Peñagrande

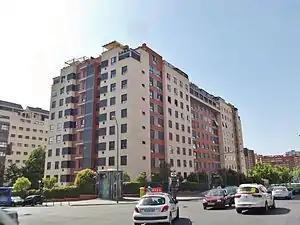
Edificio entre C. de la Bañeza Av. Monforte de Lemos y C. Ganapanes

Peñagrande is a neighborhood to the north of Madrid's city centre, in the district of Fuencarral-El Pardo. Peñagrande is Madrid's 26th largest neighborhood in terms of land area, its 10th largest in population and 77th largest in population density.